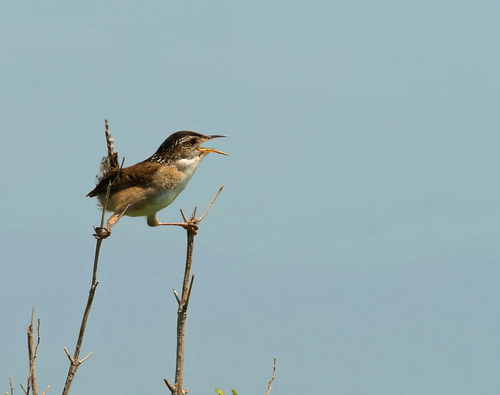
a tiny brown bird with thin legs and an elongated beak.
the bird is brown and has a white belly with a black crown.
this petite bird has dark brown wings, with a light gray and white underbelly, black on top of the head and brown around the eyes.
this bird is brown and white in color with a curved skinny beak, and brown eye rings.
this is a small, brown bird with white on the throat and tan on the sides.
this tiny bird has a white belly with beige sides and a dark brown set of wings.
this bird has wings that are brown and has a white belly
this bird has white belly and breast with darker brown wings and a long pointed beak.
a small bird with dull coloration and an orange beak.
this bird has dark brown head and white belly and breast.
Species: Marsh Wren